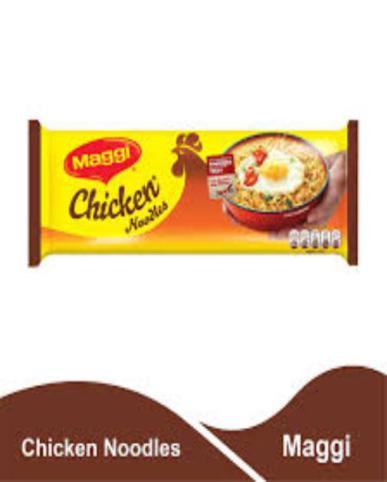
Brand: maggi noodles
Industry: Food